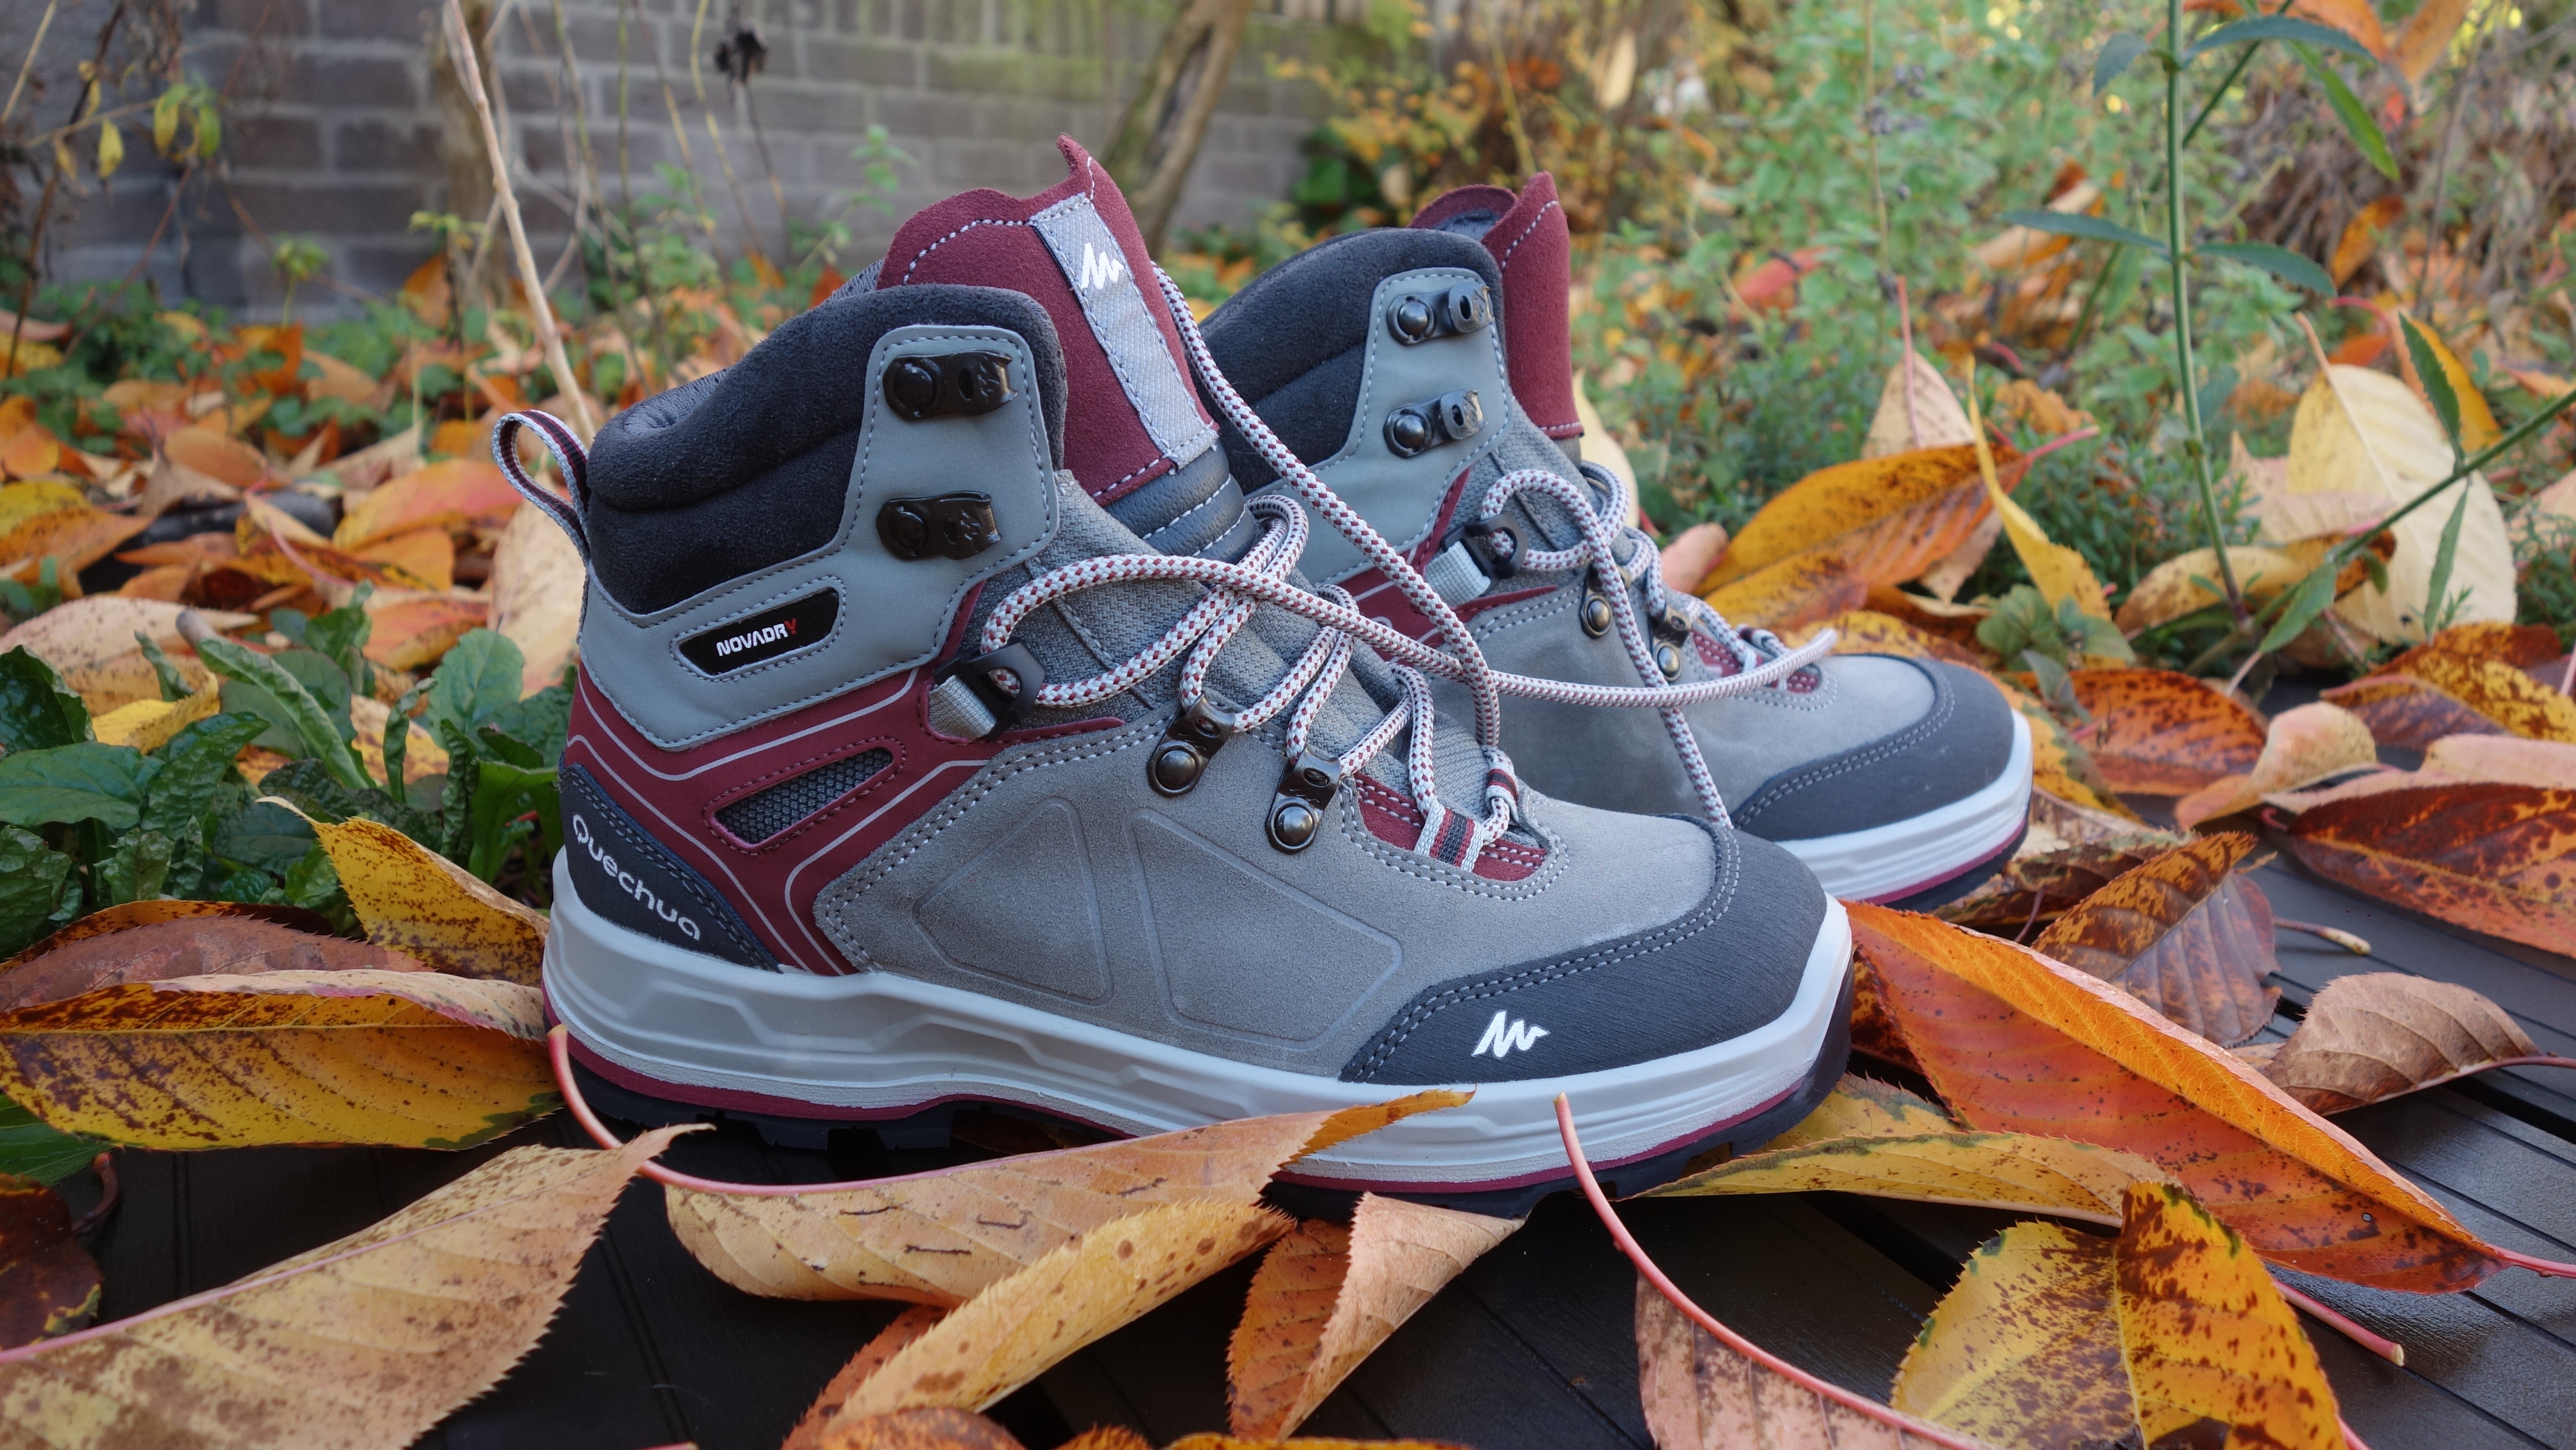
shoe, hiking, walk, autumn, yellow, season, cool image, sneakers, footwear, i, walking shoes, autumn leaves, sportive, outdoor shoe